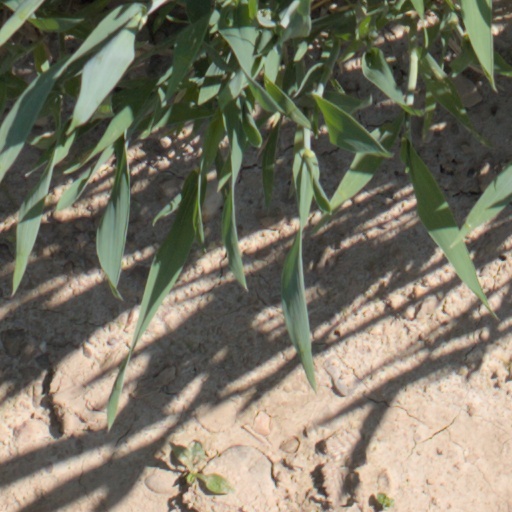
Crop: wheat